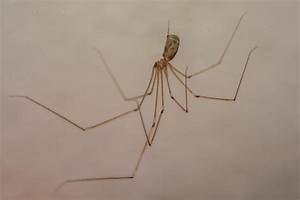
Label: spider